Yury Buida

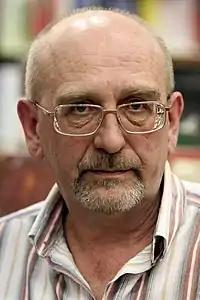
Yury Buida, 2011

Yury Vasilyevich Buida (born 1954) is a Russian author. In 1994 his novel "The Zero Train" was shortlisted for the Russian Booker Prize. His short story collection "The Prussian Bride" won the Apollon Grigoriev Prize in 1999, and its translation by Oliver Ready won the Rossica Translation Prize in 2005.